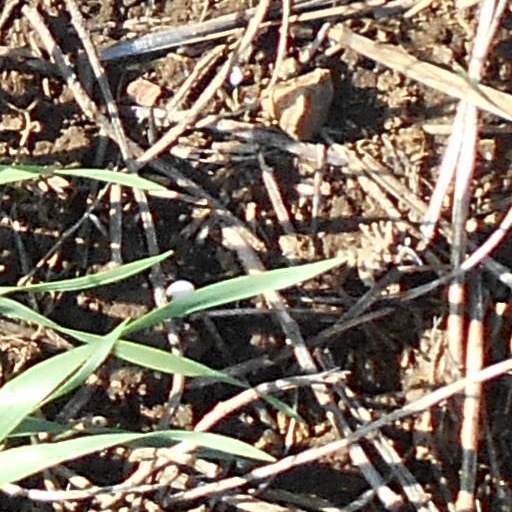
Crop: wheat